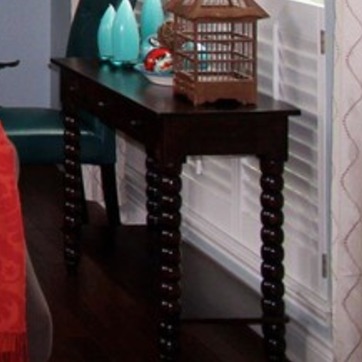
Material: wood